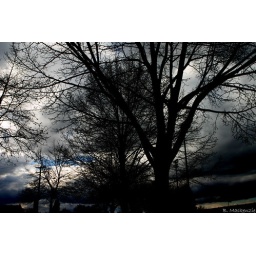
I really like the way the tree comes out in this one, and the sky in the background.